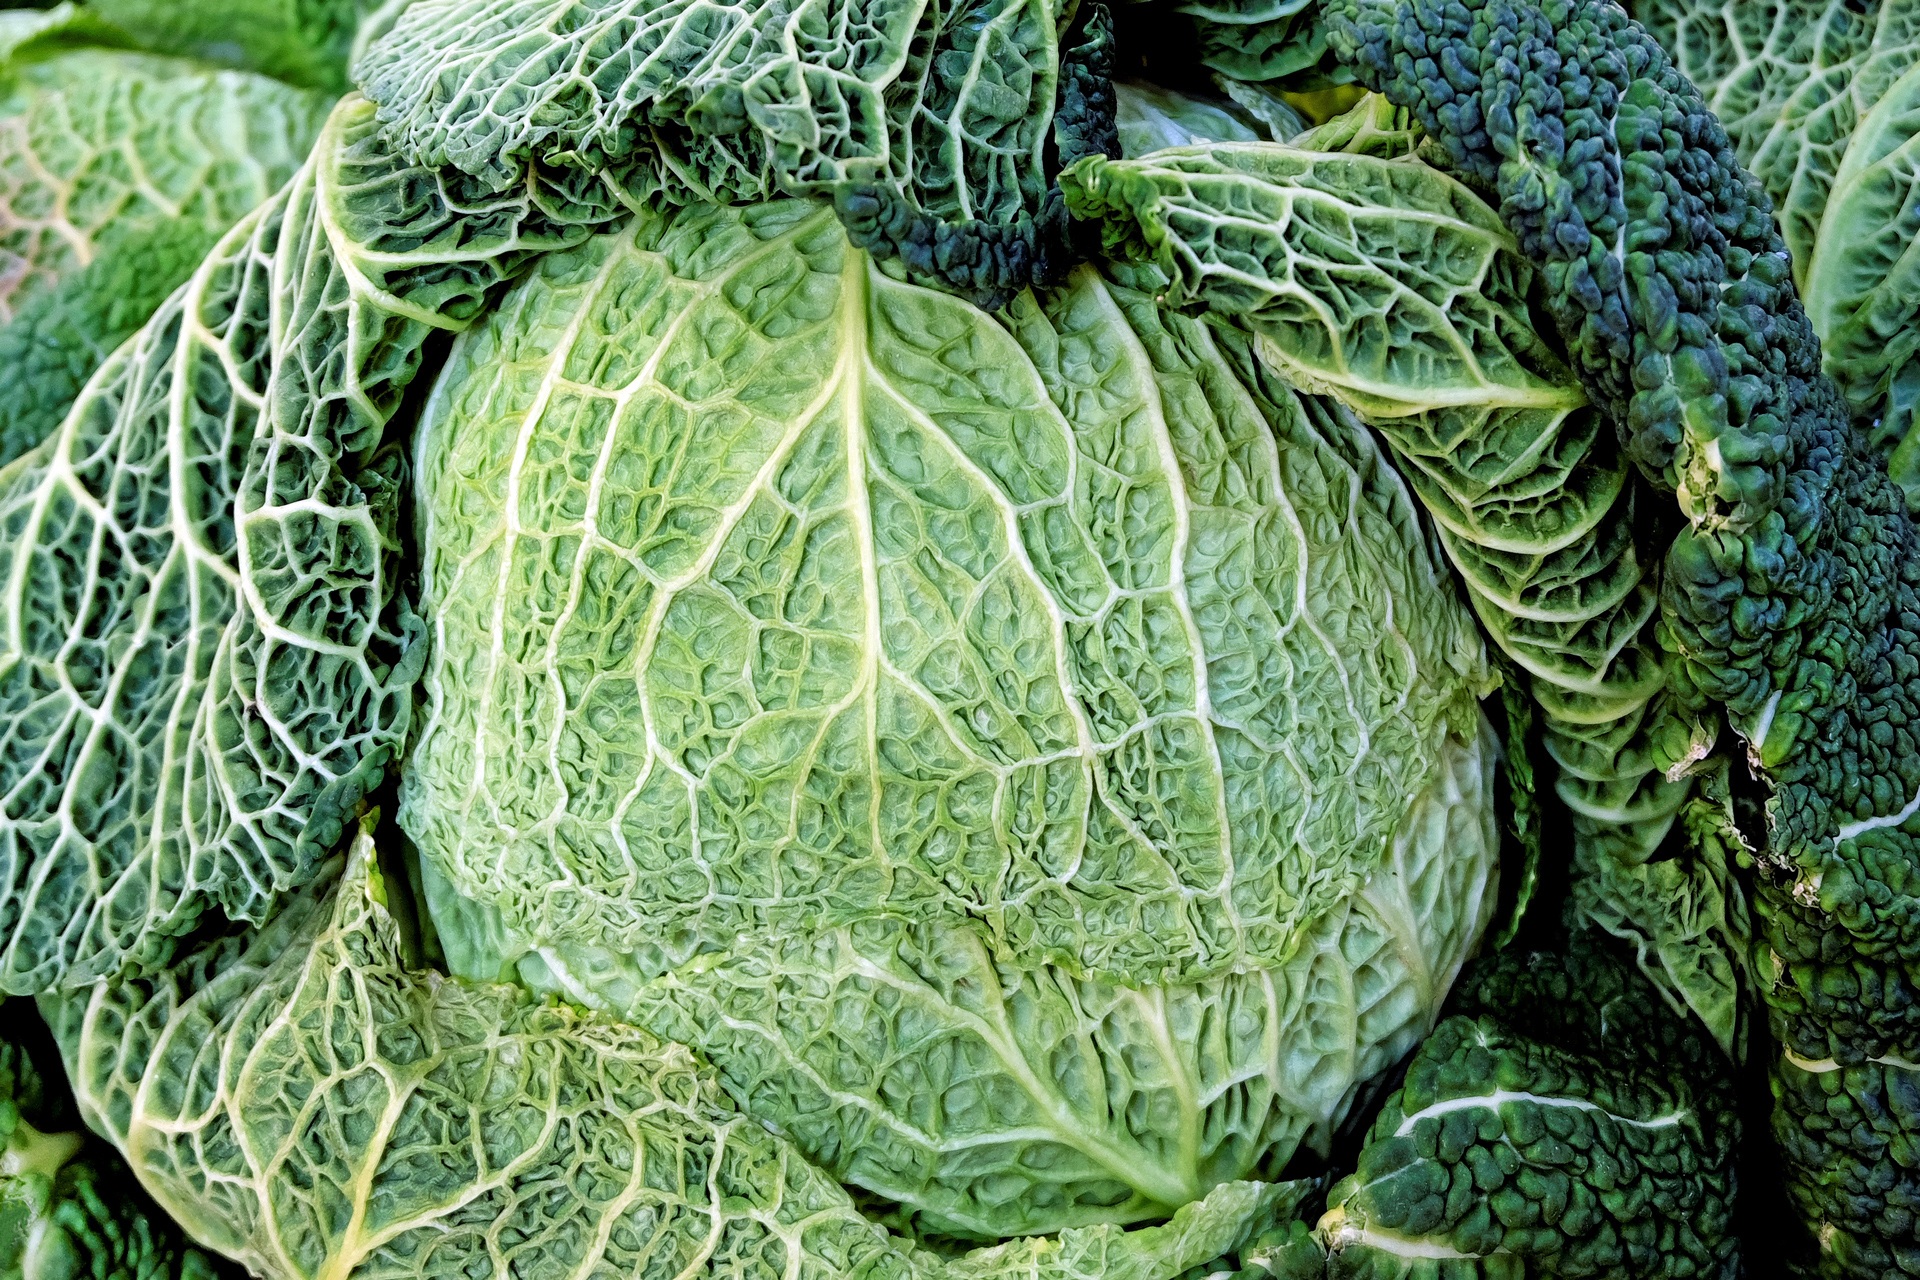
food, green, produce, vegetable, healthy, gourd, vegetables, cabbage, vitamins, savoy, brassica, kohl, savoy cabbage, land plant